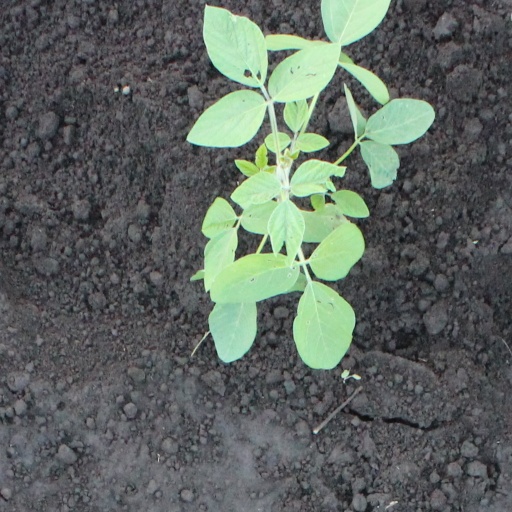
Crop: soybean